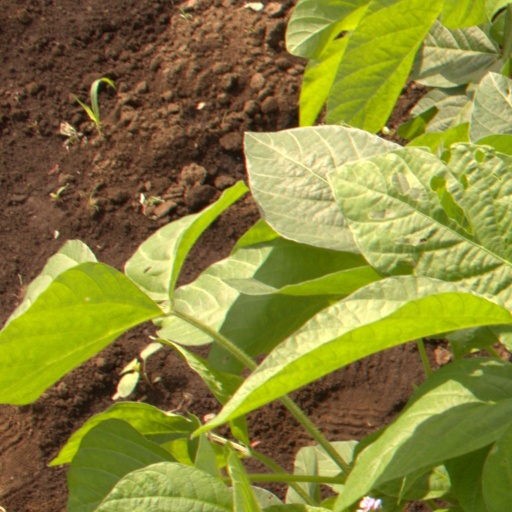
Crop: soybean